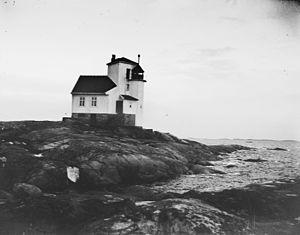
Le phare de Børøyholmen est un feu côtier de la commune de Hitra, dans le comté et la région de Trøndelag. Il est géré par l'administration côtière norvégienne. L'ancien phare a été remplacé par feu automatique en 1970.